Marouflage

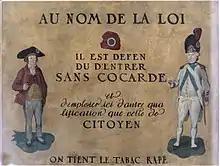
Interior sign of a Parisian pub, oil on canvas, marouflage on cardboard, (Musée de la Révolution française)

A French word originally referring to sticky, partly hardened scraps of paint, marouflage is a 3,000-year-old technique. Historically, artists used several types of adhesives including a rabbit-skin glue. White lead ore was used in the 19th and 20th centuries in the mixture to help it dry.